University of Mississippi

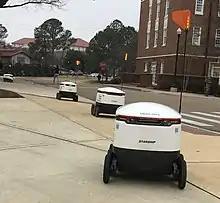
Starship Technologies robots on campus. A traditional dorm can be seen in the foreground: larger modern dorms can be seen in the background.

Approximately 5,300 students live on campus in thirteen residence halls, two residential colleges, and two apartment complexes. Students are required to live on-campus during their first year. Within residence halls, students designated as community assistants provide information and resolve issues. In the early 20th century, the university provided cottages for married students. In 1947, Vet Village was constructed to room the surge in World War II veteran applicants.